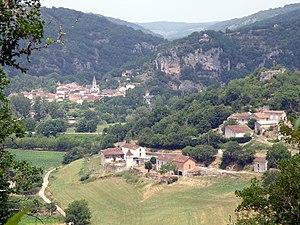
Arcambal, commune et village du département du Lot (région Midi-Pyrénées, France), situé sur la rive gauche (c'est-à-dire sud) de la rivière Lot, env. 5 km (à vol d’oiseau) à l’est de Cahors. Hameau de Béars, situé dans un lobe de méandre du Lot, dans le nord de la commune. On aperçoit
Arcambal est une commune française située dans le département du Lot, en région Occitanie.